Bombing of Singapore (1944–1945)

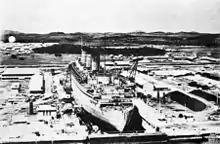
The ocean liner in the King George VI Graving Dock during August 1940

Singapore Naval Base suffered little damage during the fighting in 1941 and 1942, and became the most important facility of the Imperial Japanese Navy (IJN) outside the Japanese home islands. As was the case under British rule, many locally recruited civilians worked in the base, though the Japanese Navy subjected them to harsh discipline which included physical beatings for minor mistakes as well as imprisonment or execution for theft and leaks of information. The Japanese Second Fleet and Third Fleet were transferred from the central Pacific to Singapore and the nearby Lingga Islands between February and April 1944 to be closer to their sources of fuel oil. These two fleets comprised the main body of the IJN, and operated most of its remaining battleships and aircraft carriers.